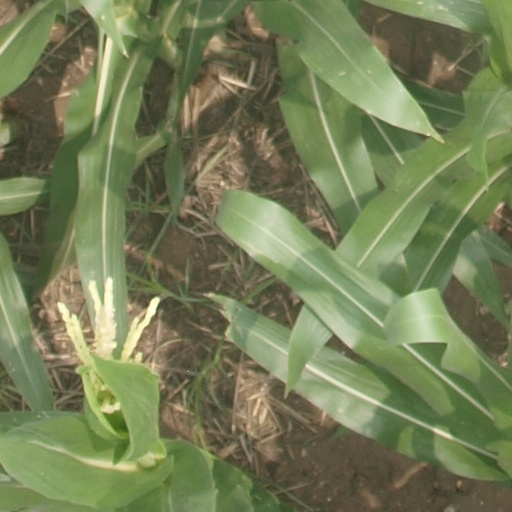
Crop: maize; corn